Henry Ninham

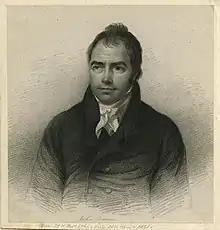
The artist John Crome, whose pupils included Ninham. Crome was the founder of the Norwich School of painters.

The Norwich School of painters, which included Ninham, was a group connected by geographical location, the depiction of Norwich and rural Norfolk, and by close personal and professional relationships. The school's most important artists were John Crome, Joseph Stannard, George Vincent, Robert Ladbrooke, James Stark, John Thirtle and John Sell Cotman, along with Cotman's sons Miles Edmund and John Joseph Cotman. The Norwich School was a unique phenomenon in the history of 19th-century British art. Norwich was the first English city outside London where a school of artists arose, and had more local-born artists than any subsequently-formed schools elsewhere. Norwich's theatrical, artistic, philosophical and musical cultures were cross-fertilised in a way that was unique outside London.